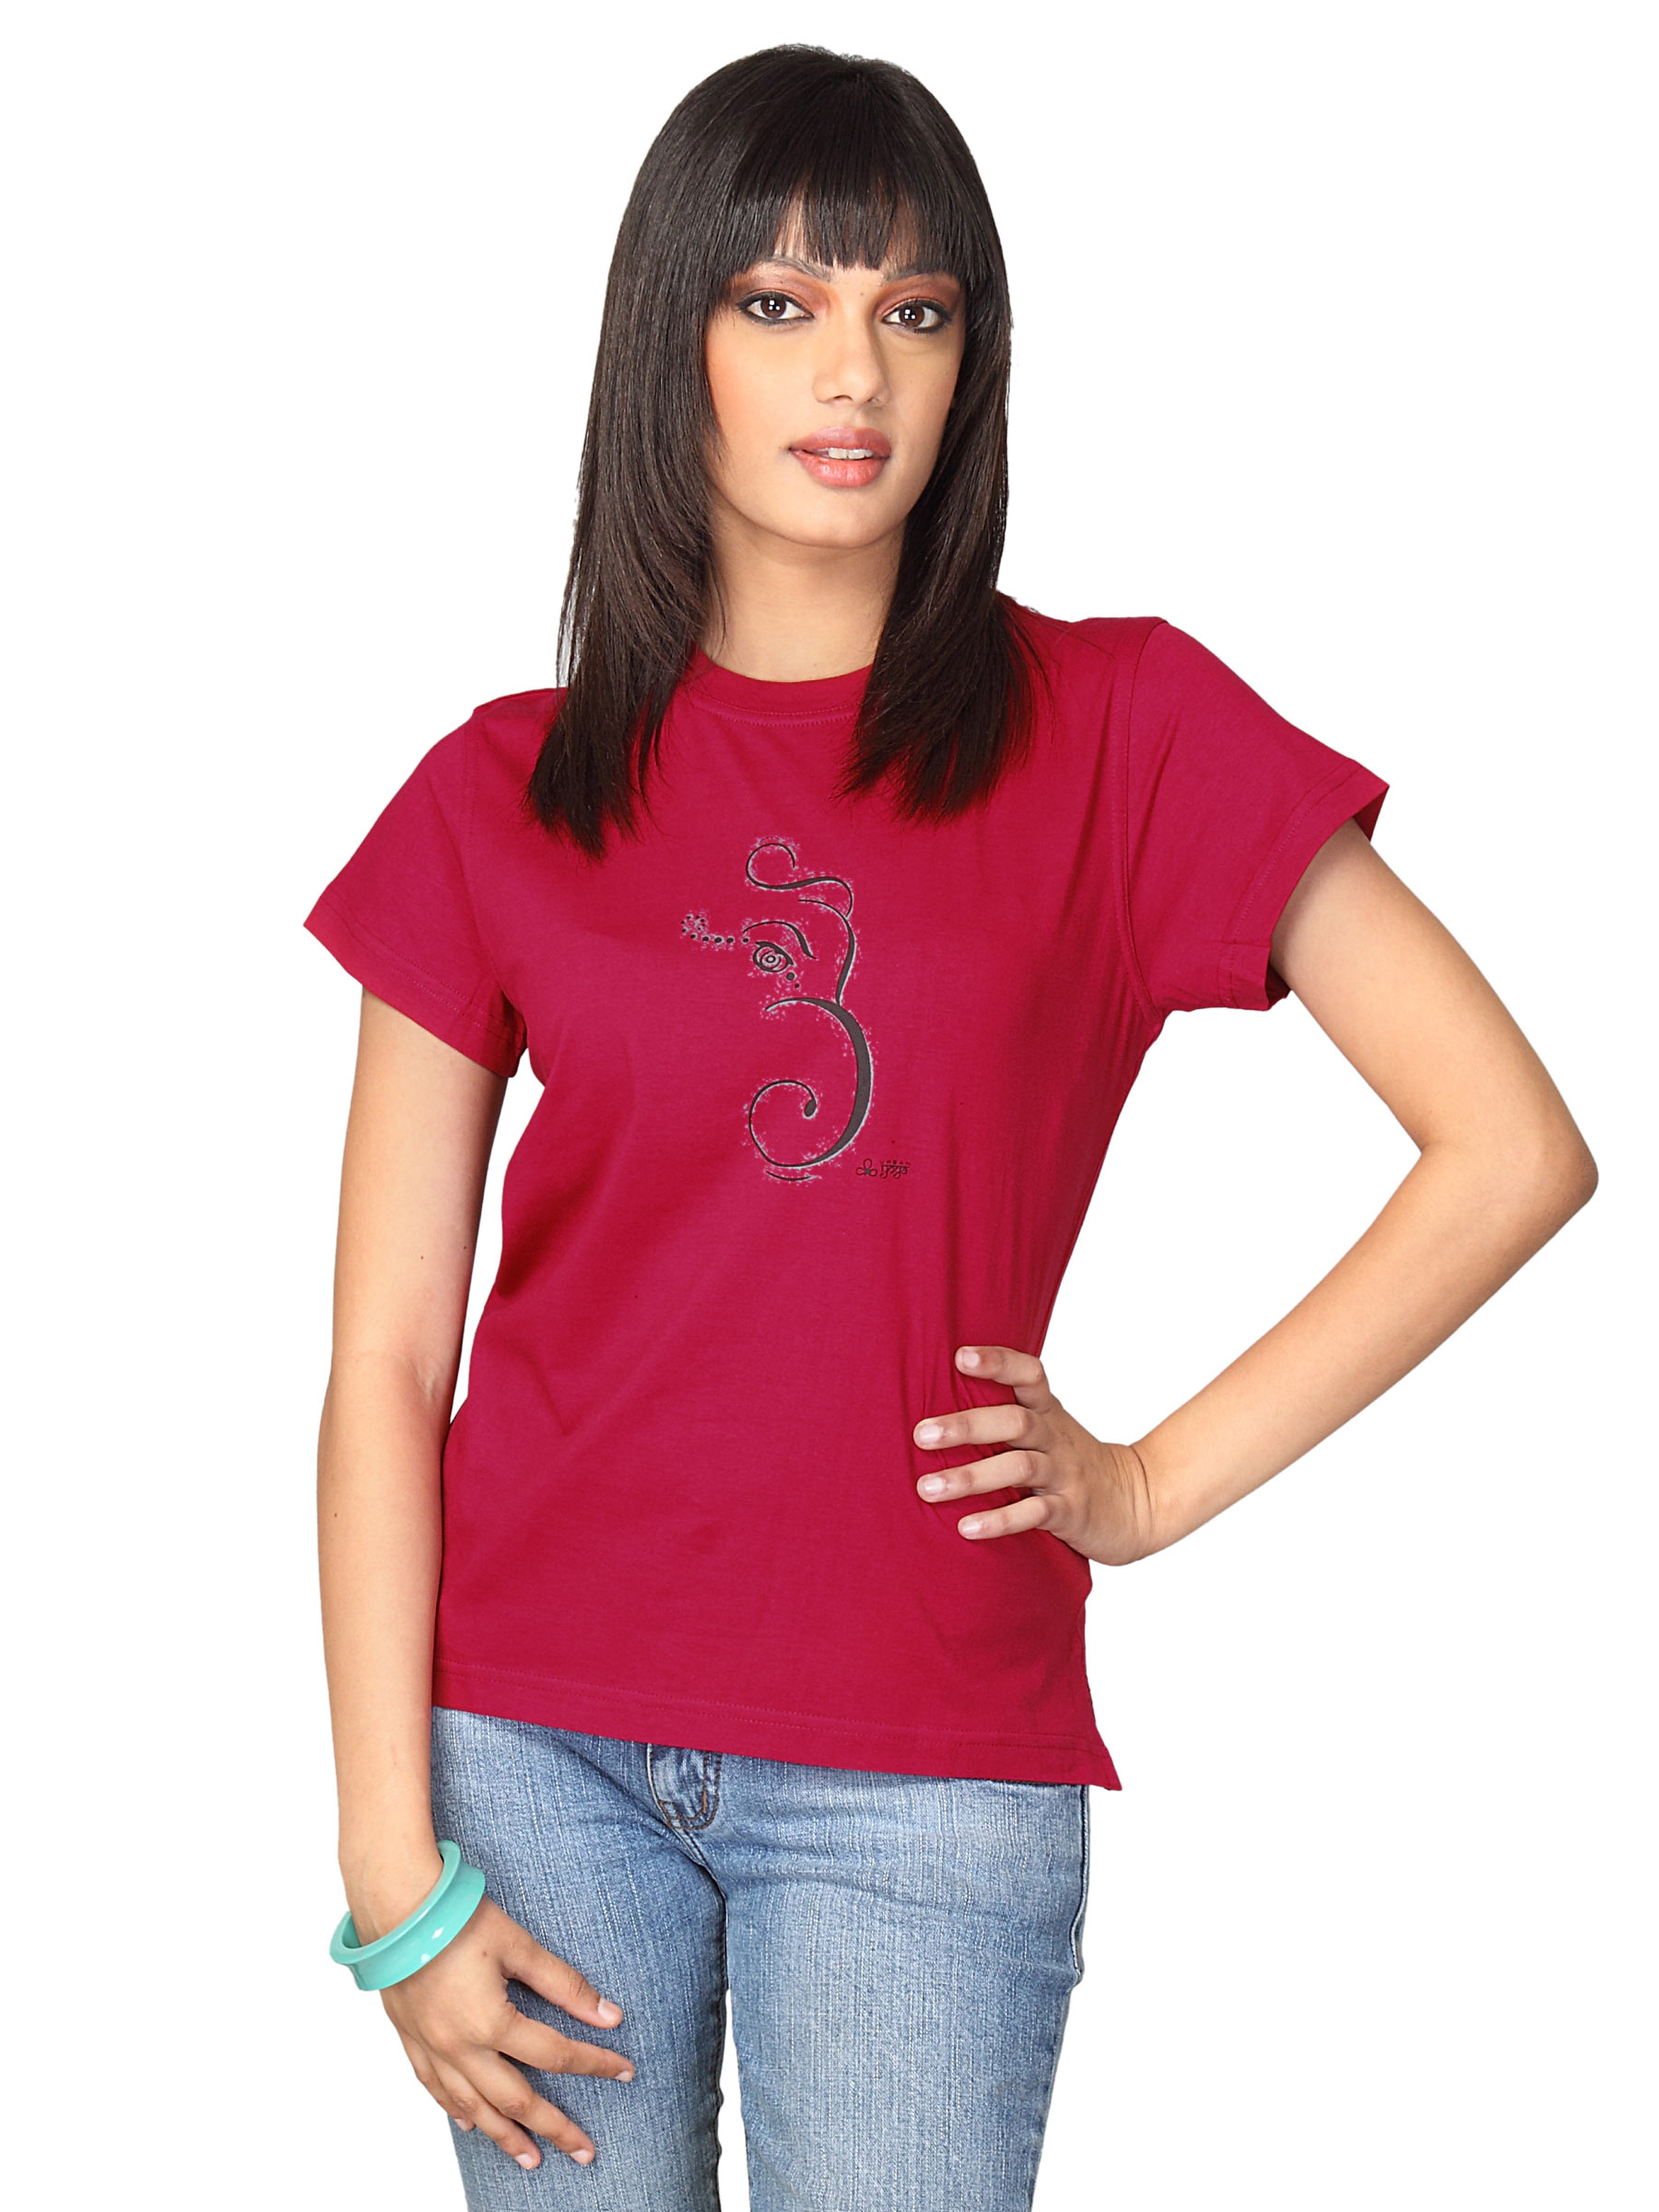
Urban Yoga Women's Ganesha Red T-shirt
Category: Apparel / Topwear / Tshirts
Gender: Women
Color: Red
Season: Fall 2011
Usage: Casual